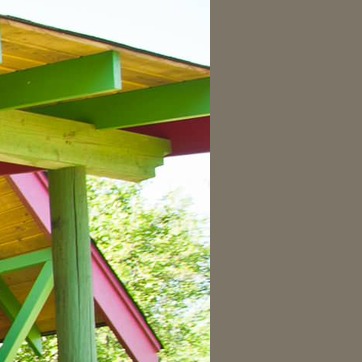
Material: sky